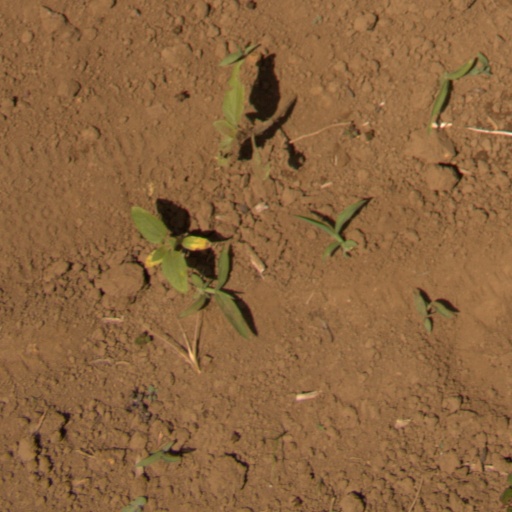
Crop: Jerusalem artichoke